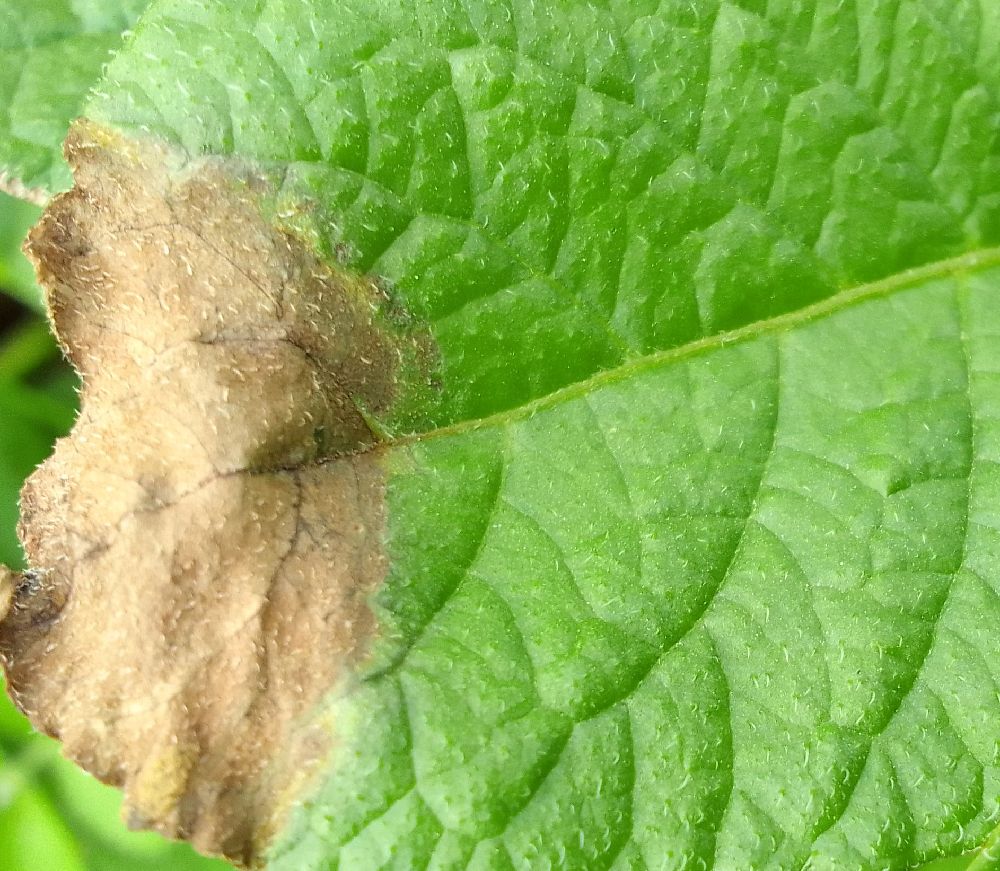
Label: Late blight